Foreign policy of the United States

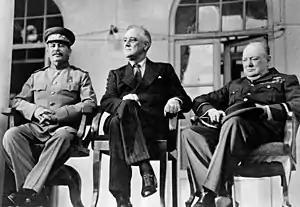
Allies of World War II at the Tehran Conference: Winston Churchill, Franklin D. Roosevelt, and Joseph Stalin

The United States adopted an isolationist foreign policy from 1932 to 1938, but this position was challenged by the outbreak of World War II in 1939. Franklin D. Roosevelt advocated strong support of the allies, establishing the United States as the Arsenal of Democracy by providing military equipment without entering the war. Following the attack on Pearl Harbor, the United States joined the allies as combatants in World War II.